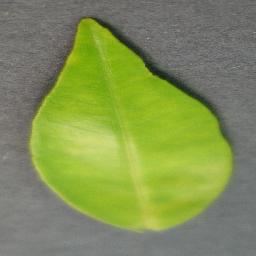
Label: Orange___Haunglongbing_(Citrus_greening)